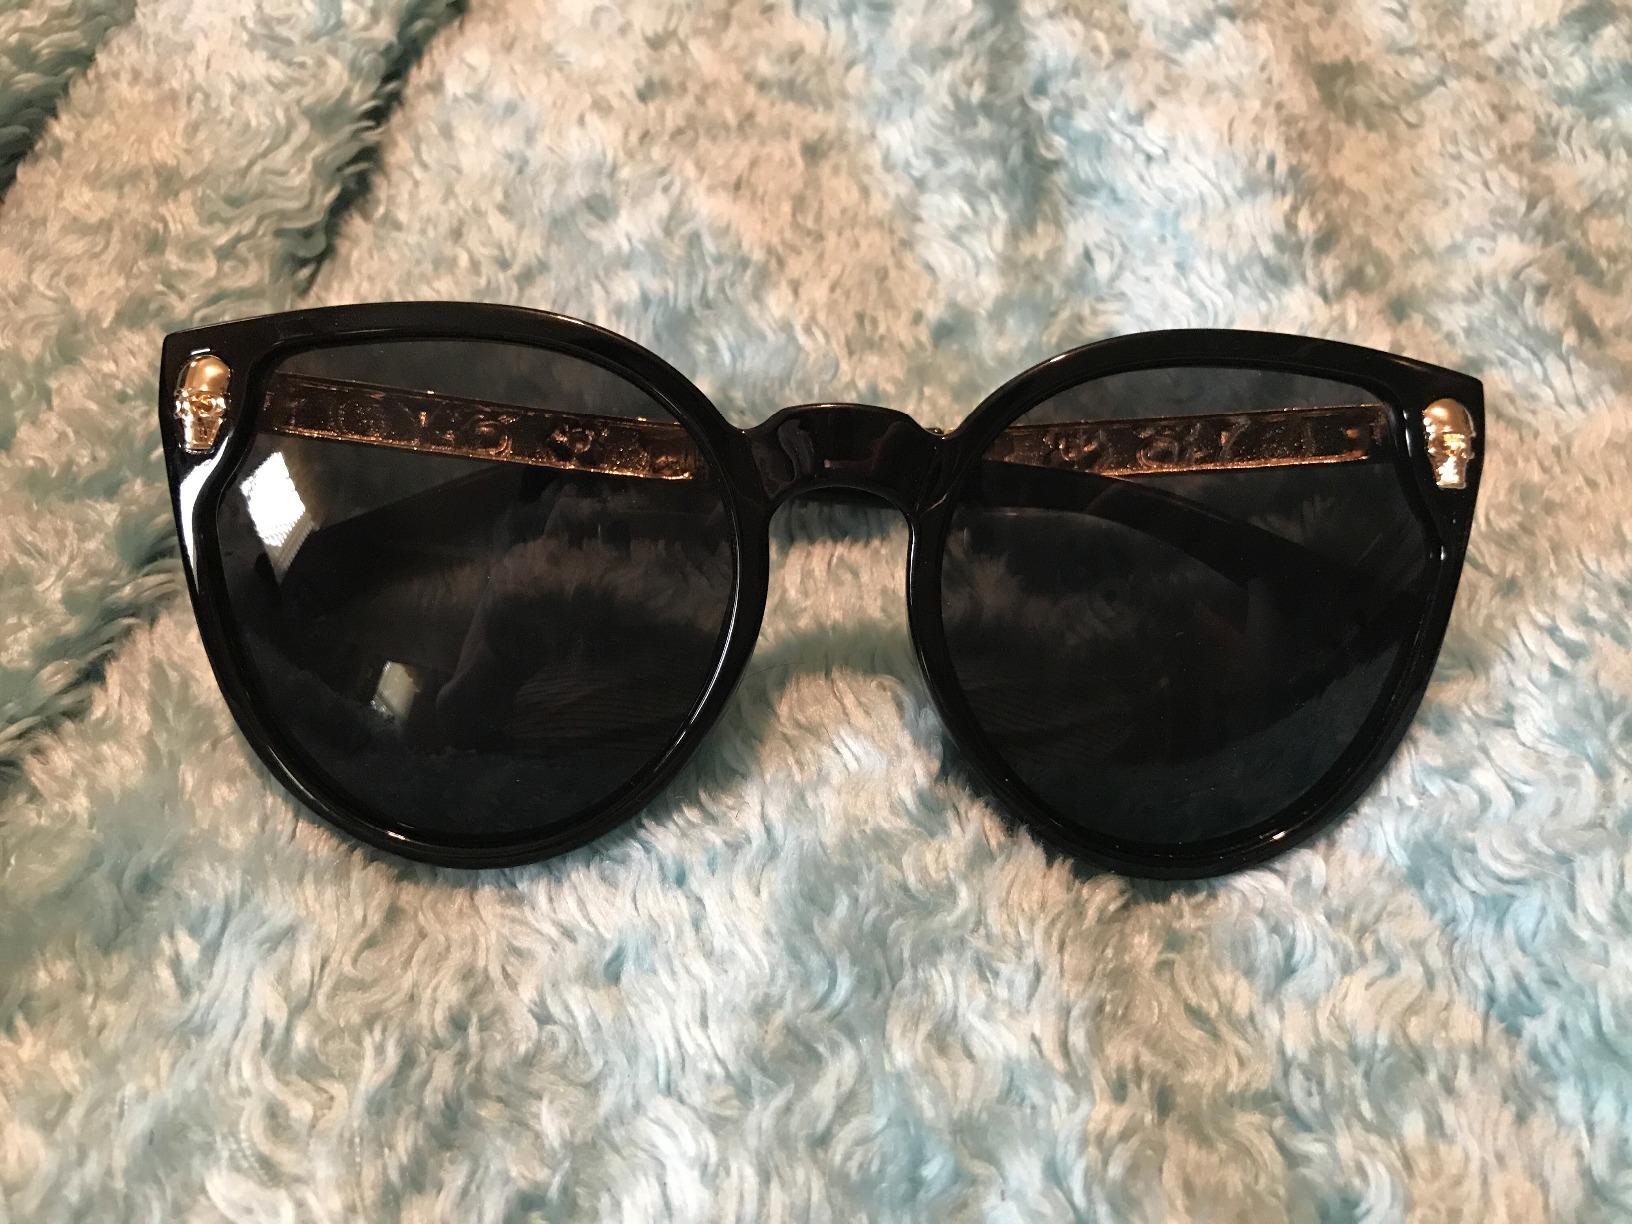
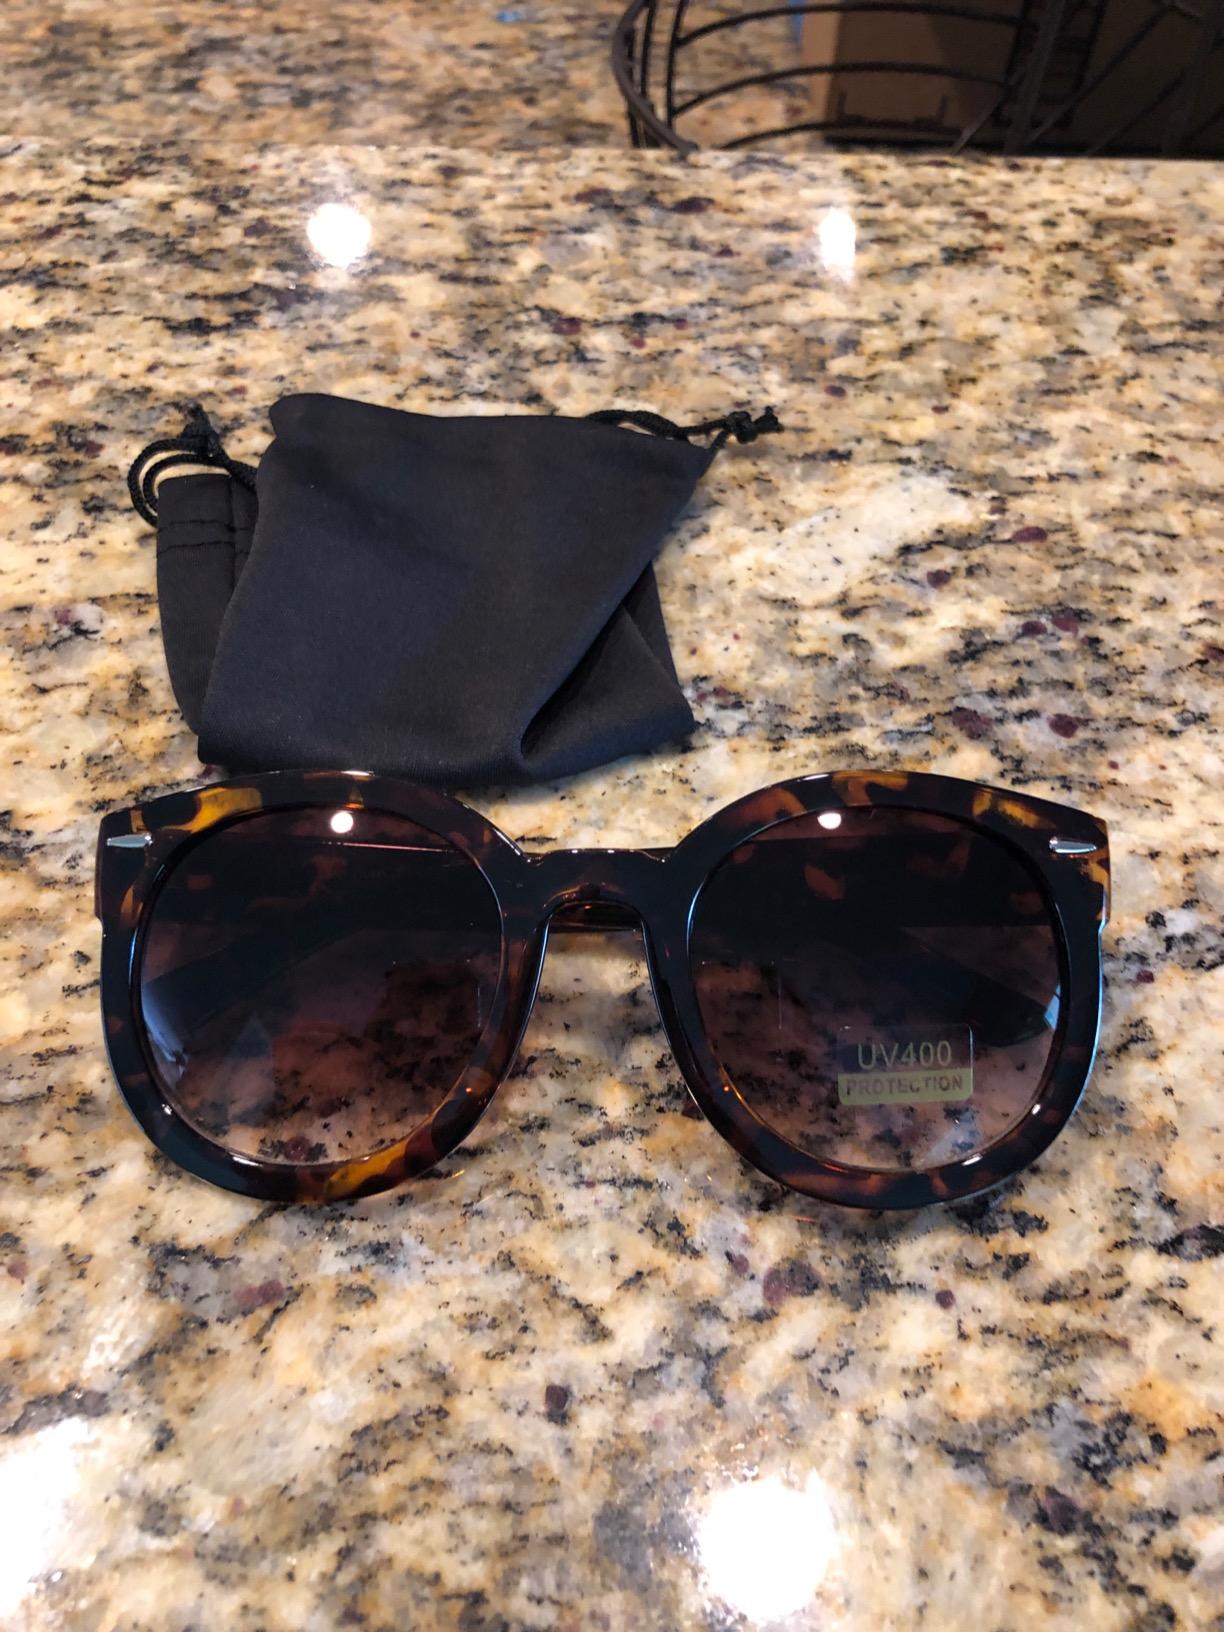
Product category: accessories_sunglasses
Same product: no